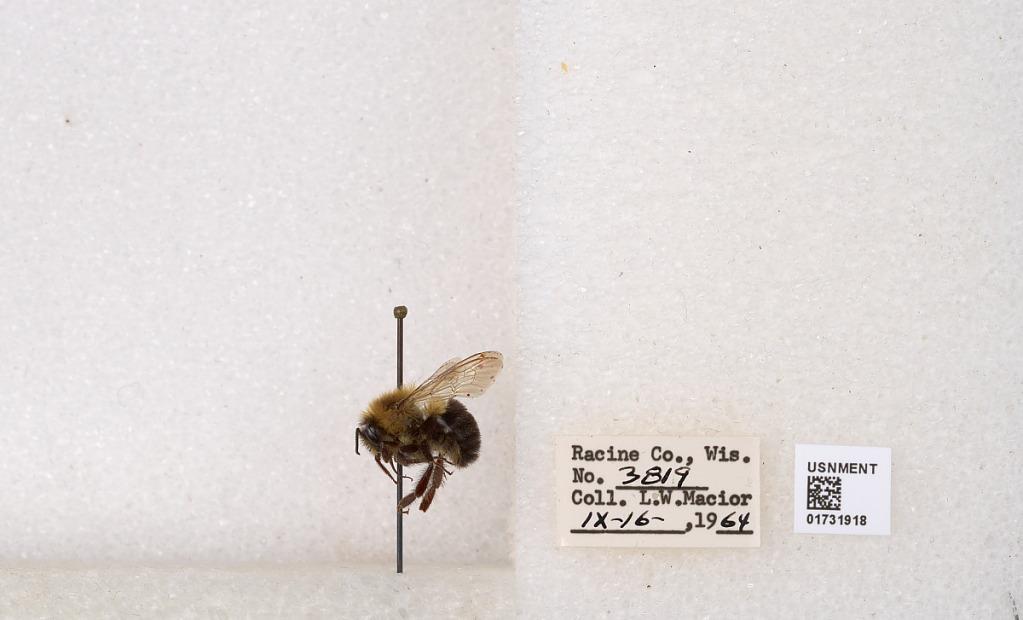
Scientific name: Bombus impatiens Cresson
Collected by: L. Macior
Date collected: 1964-9-16
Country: United States
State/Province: Wisconsin
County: Racine
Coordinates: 42.7299, -87.8123